Torneos de Verano (Argentina)

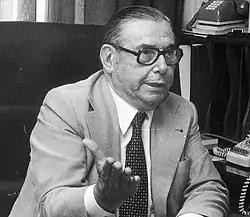
Alberto J. Armando, president of Boca Juniors, was the main promoter of the creation of a summer tournament in Mar del Plata

The first competition was established by then Boca Juniors president Alberto Armando, who had shown his interest in moving the main Primera División teams to the city of Mar del Plata, the biggest seaside beach resort in Argentina. As a result, two competitions were held in the city in 1968, with the games played at General San Martín Stadium, the main venue of the city by then. The first of them, "Copa Libertad" was held in January 1968, with San Lorenzo as winner of a tournament also contested by Boca Juniors, Rosario Central and Uruguayan side Peñarol.